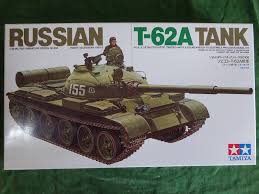
Label: T-62